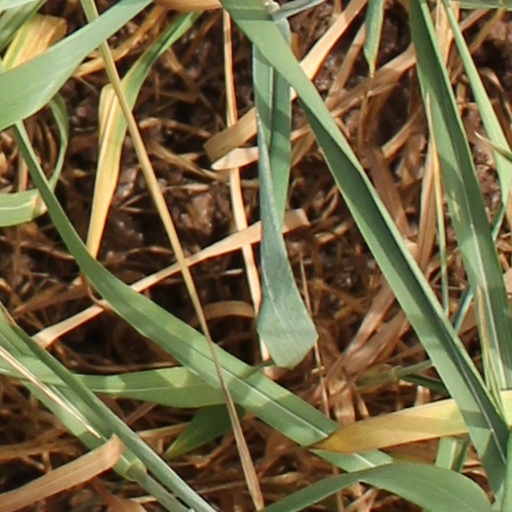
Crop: wheat